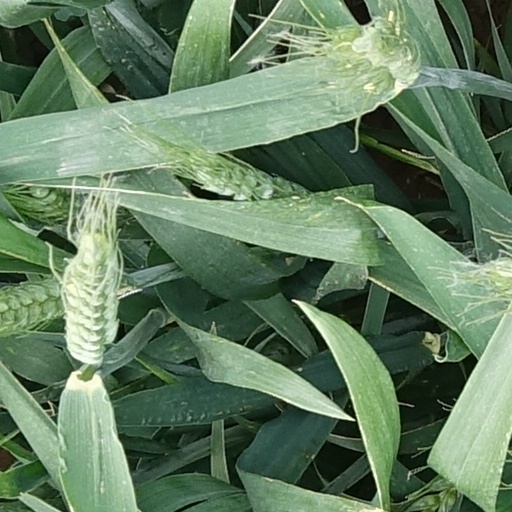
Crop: wheat